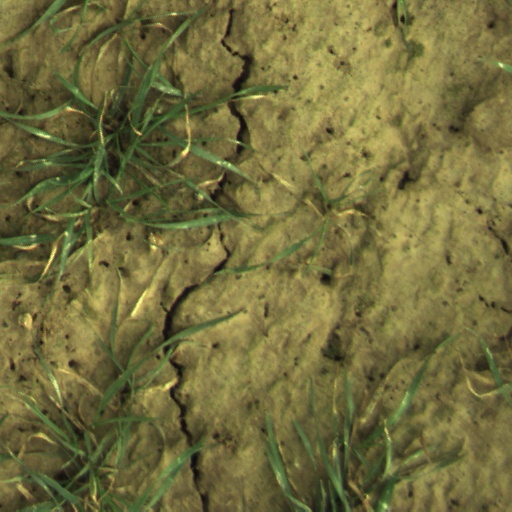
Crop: wheat